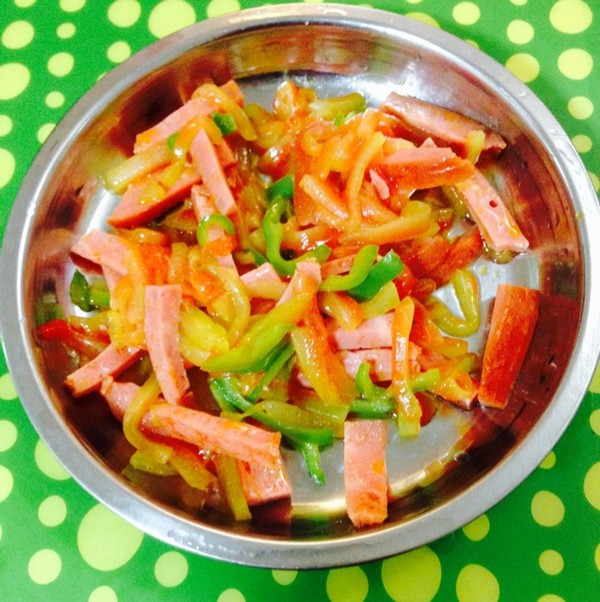
Label: trash